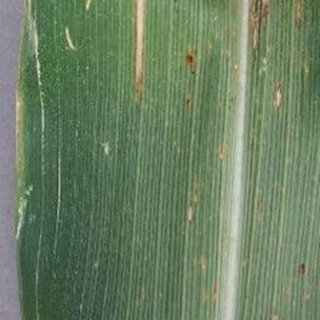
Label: corn_gray_leaf_spot